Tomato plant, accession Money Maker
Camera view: tilt-top (135 deg); turntable rotation: 90 degrees
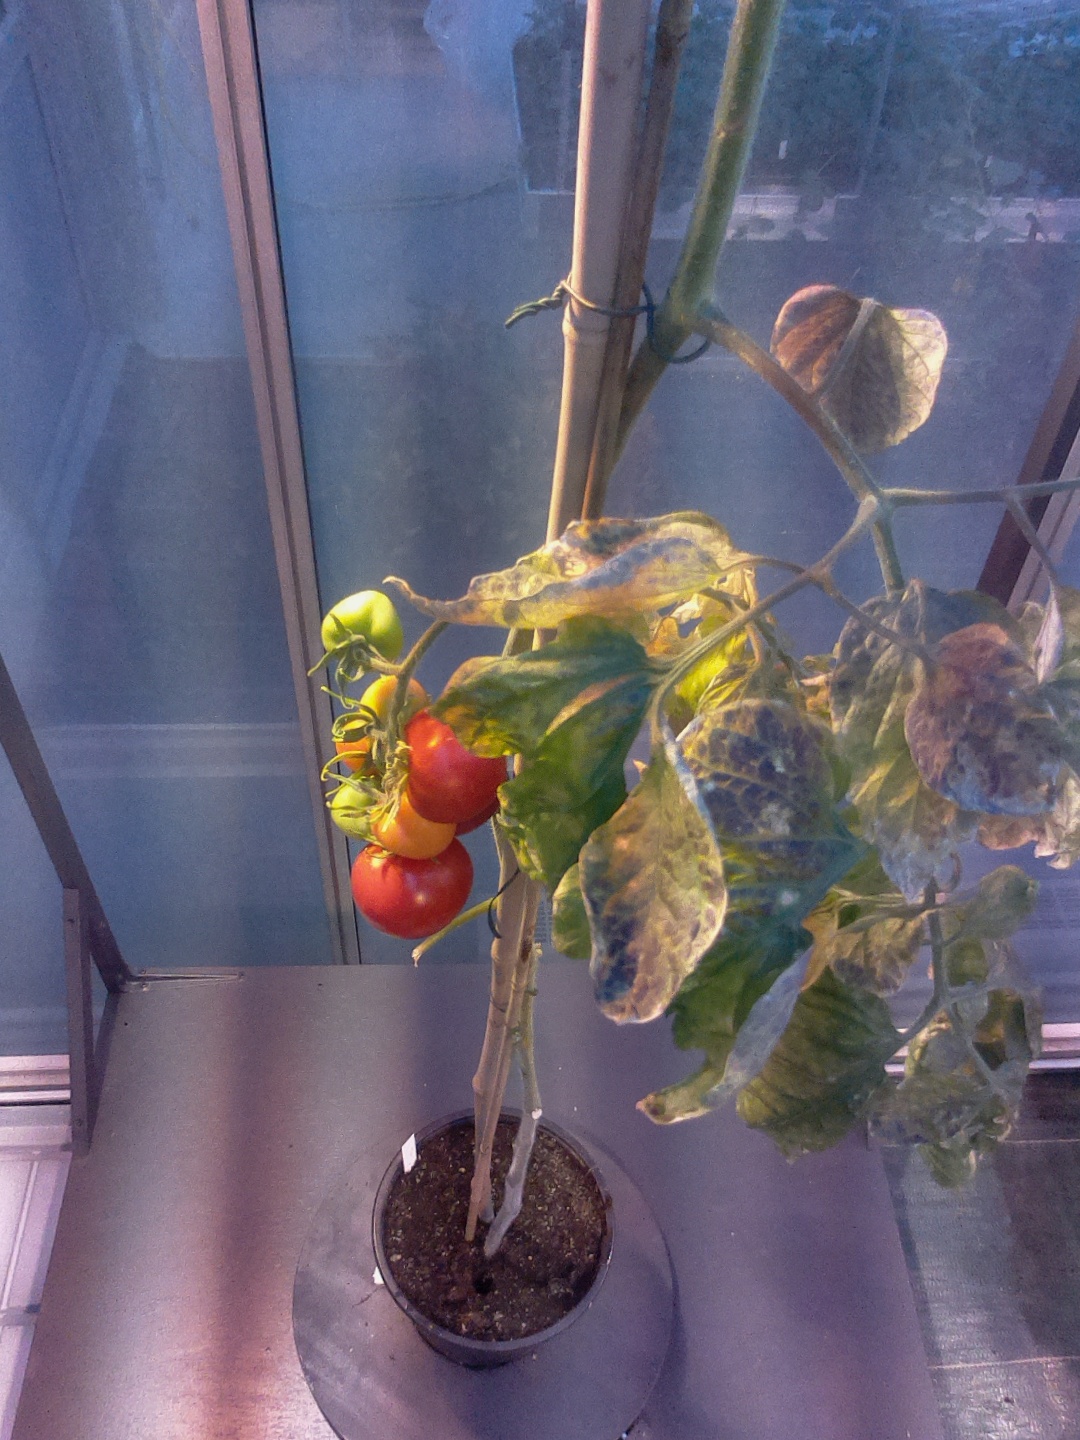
BBCH growth stage 87: 70%-80% of fruits show typical fully ripe color